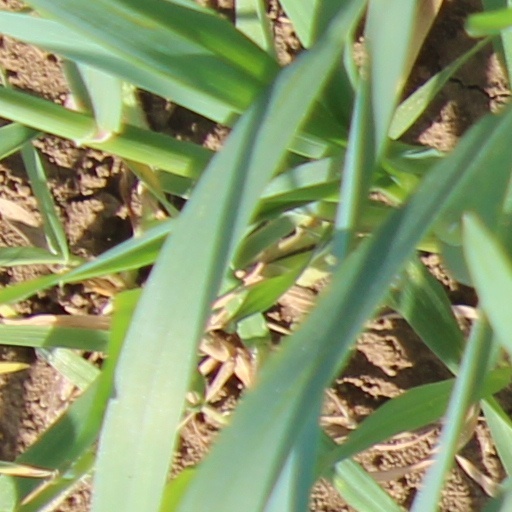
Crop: wheat